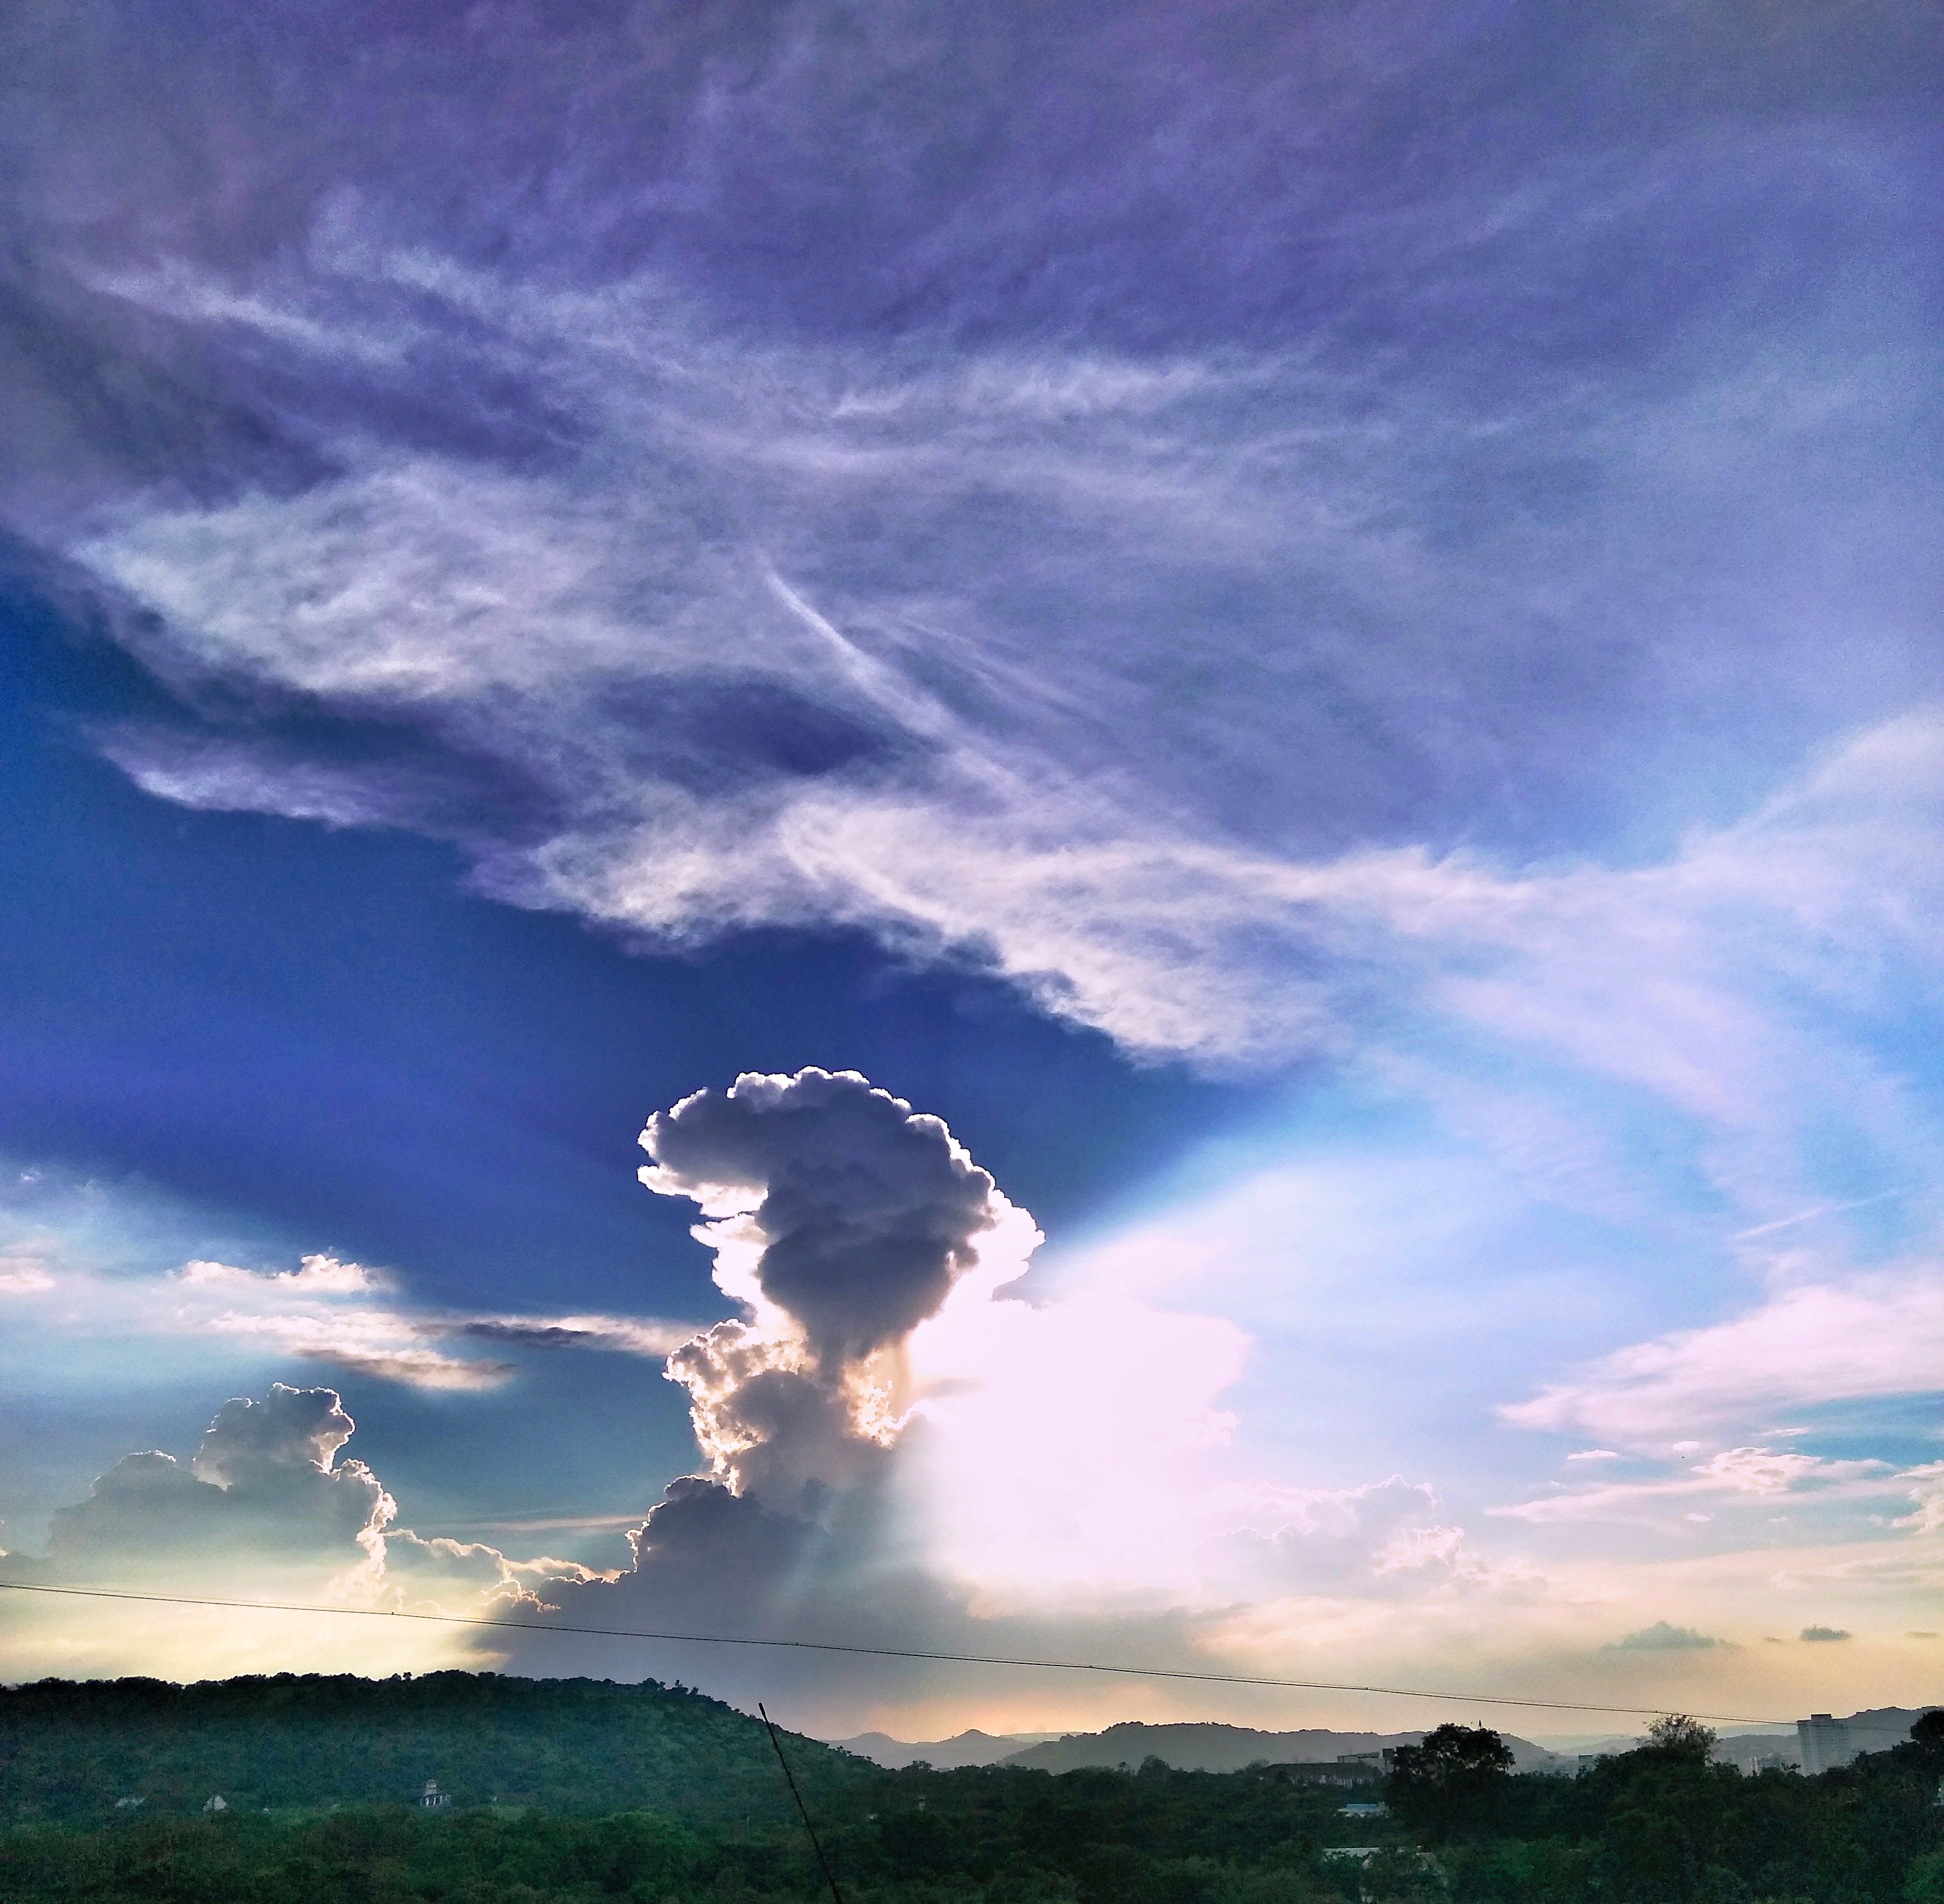
sky, cloud, nature, daytime, atmospheric phenomenon, cumulus, atmosphere, evening, meteorological phenomenon, tree, horizon, landscape, sunlight, photography, dusk, sunset